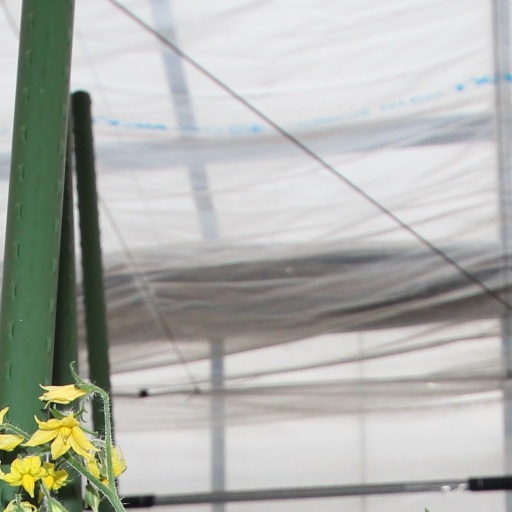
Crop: tomato